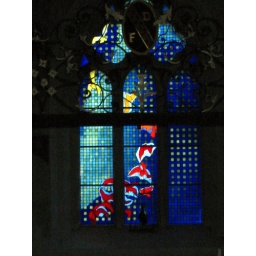
stained glass window by Brian Clarke